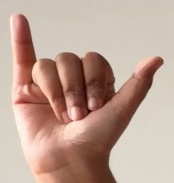
ASL sign: Y